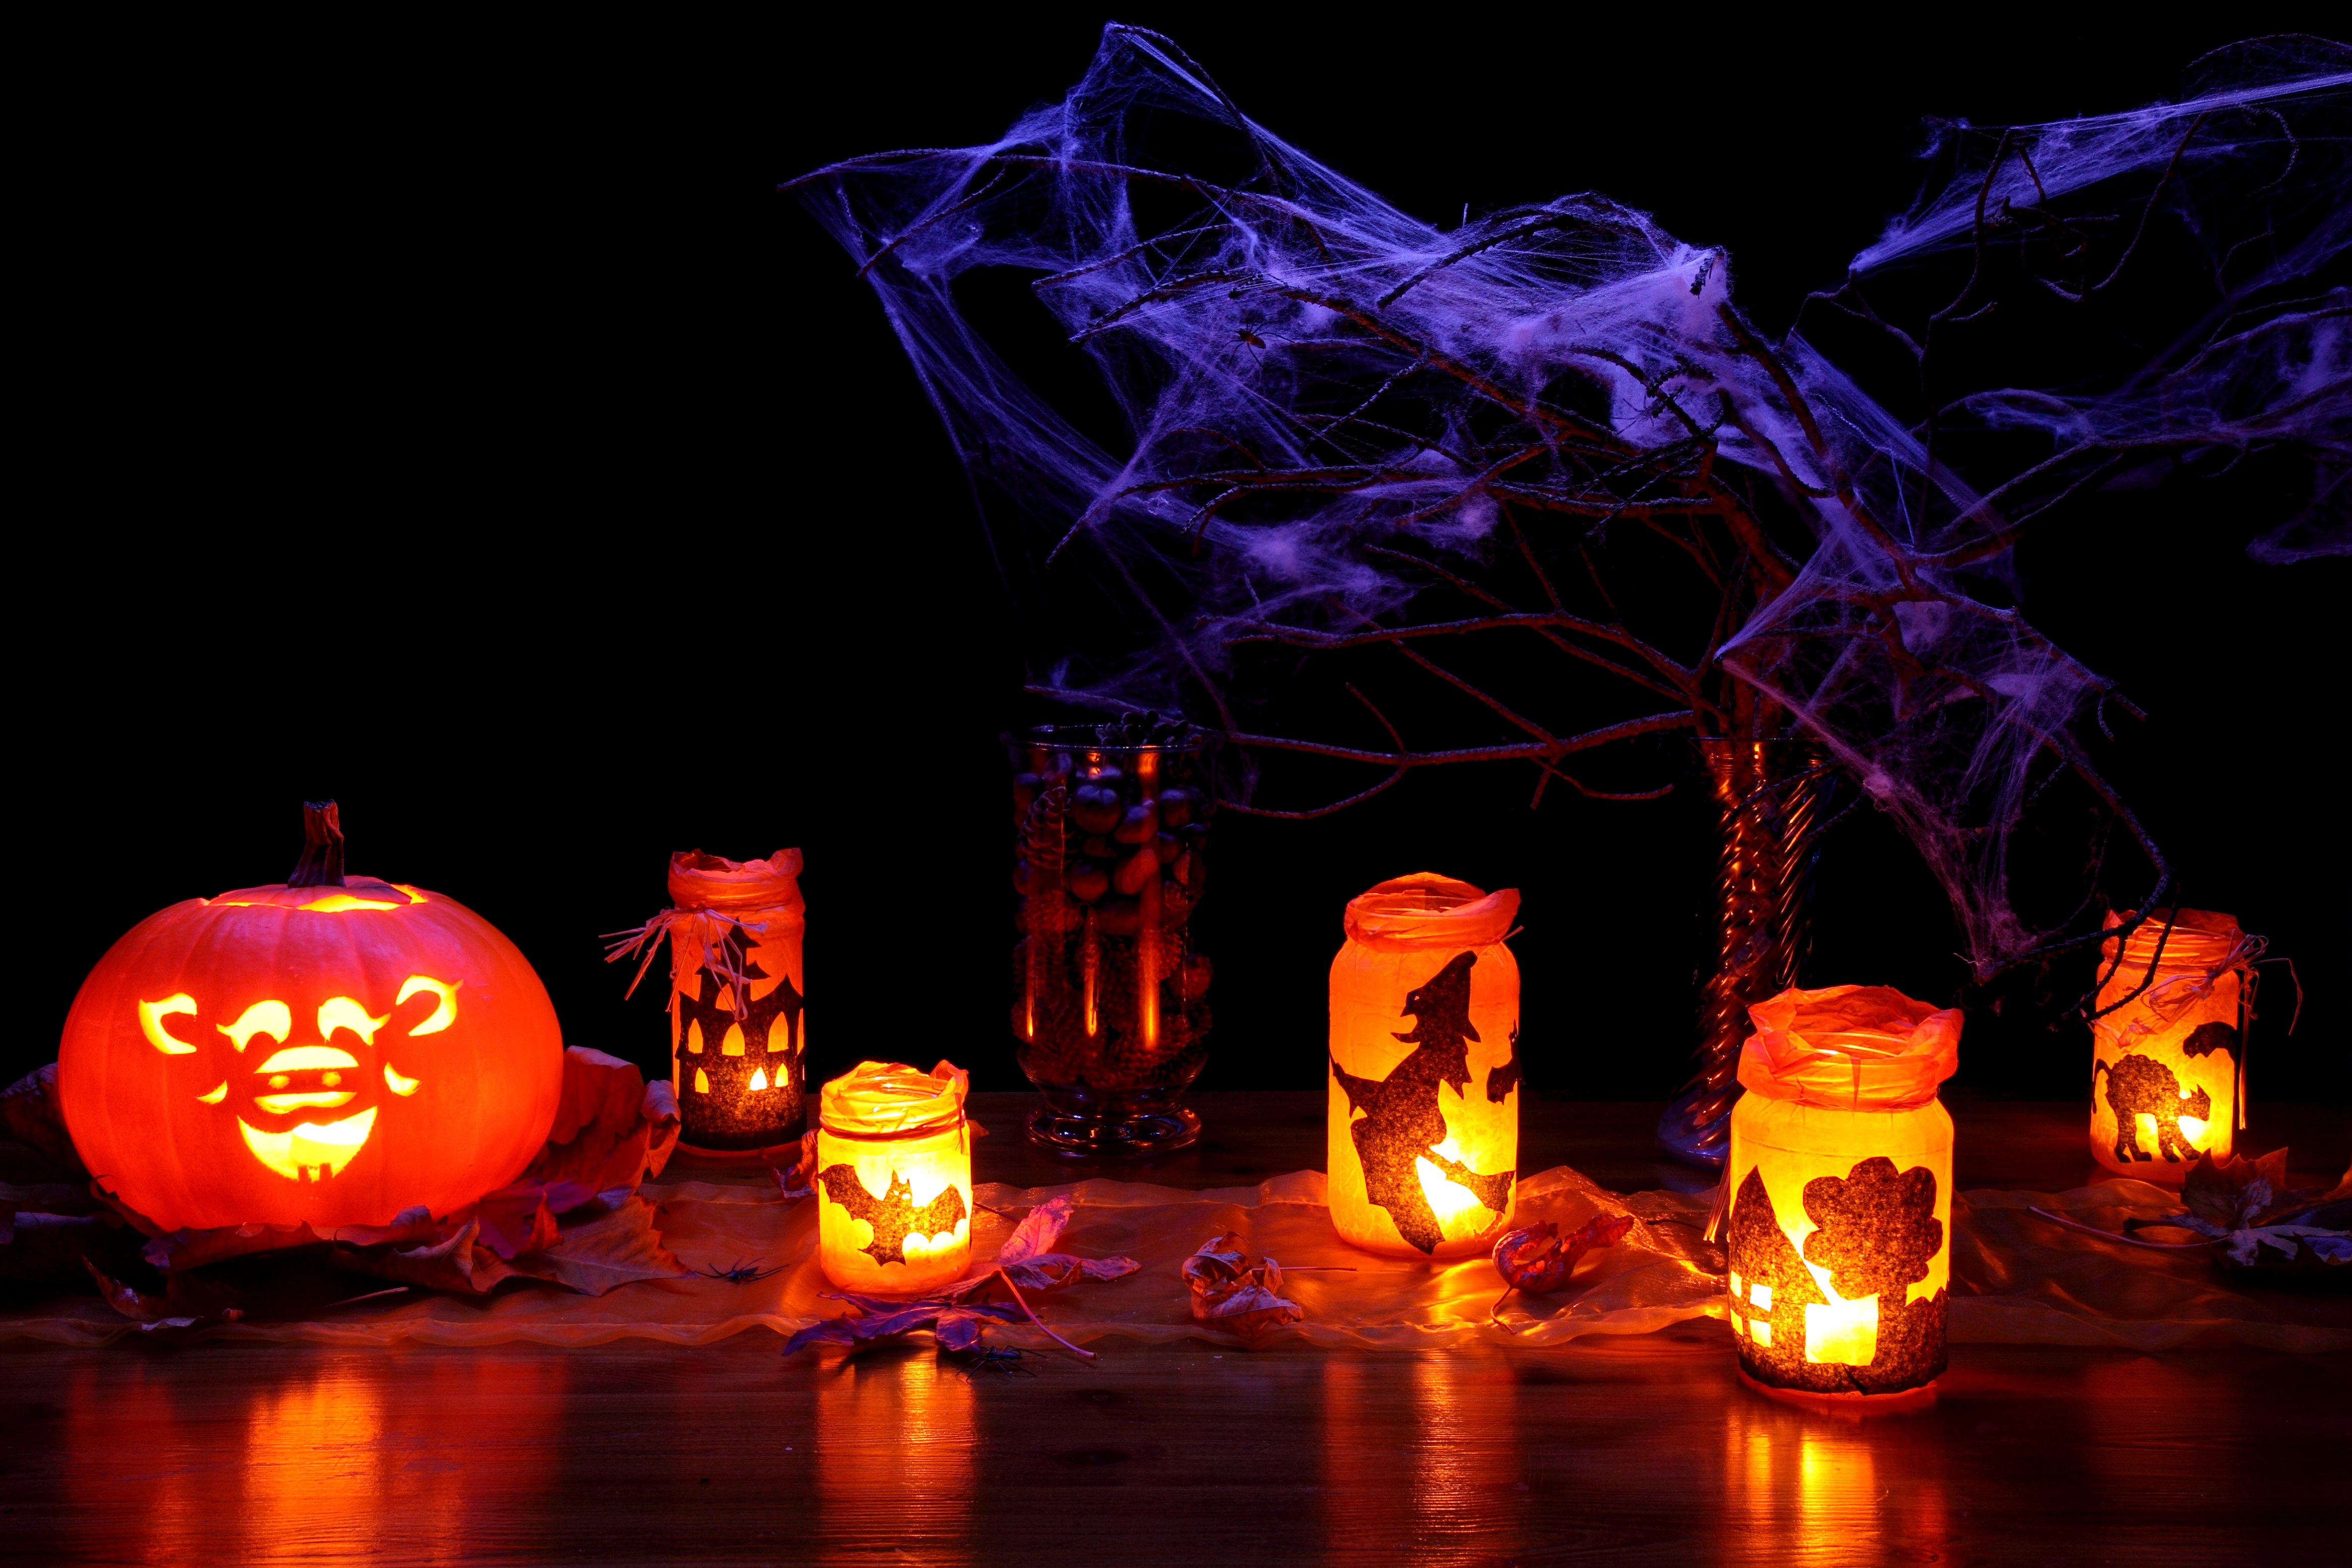
glowing, fall, spooky, dark, decoration, orange, lantern, pumpkin, halloween, holiday, glow, lighting, season, illuminated, christmas decoration, leaves, scary, lights, trick, christmas lights